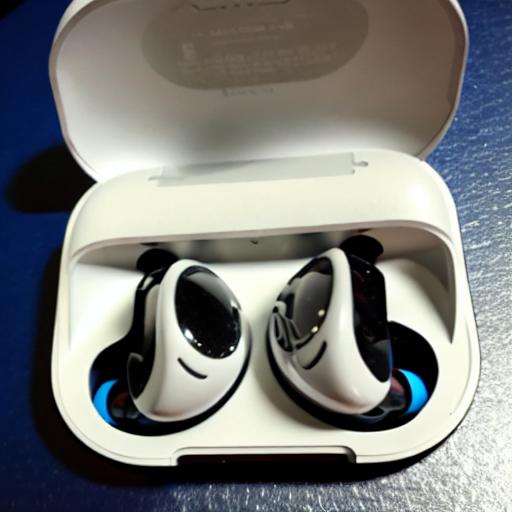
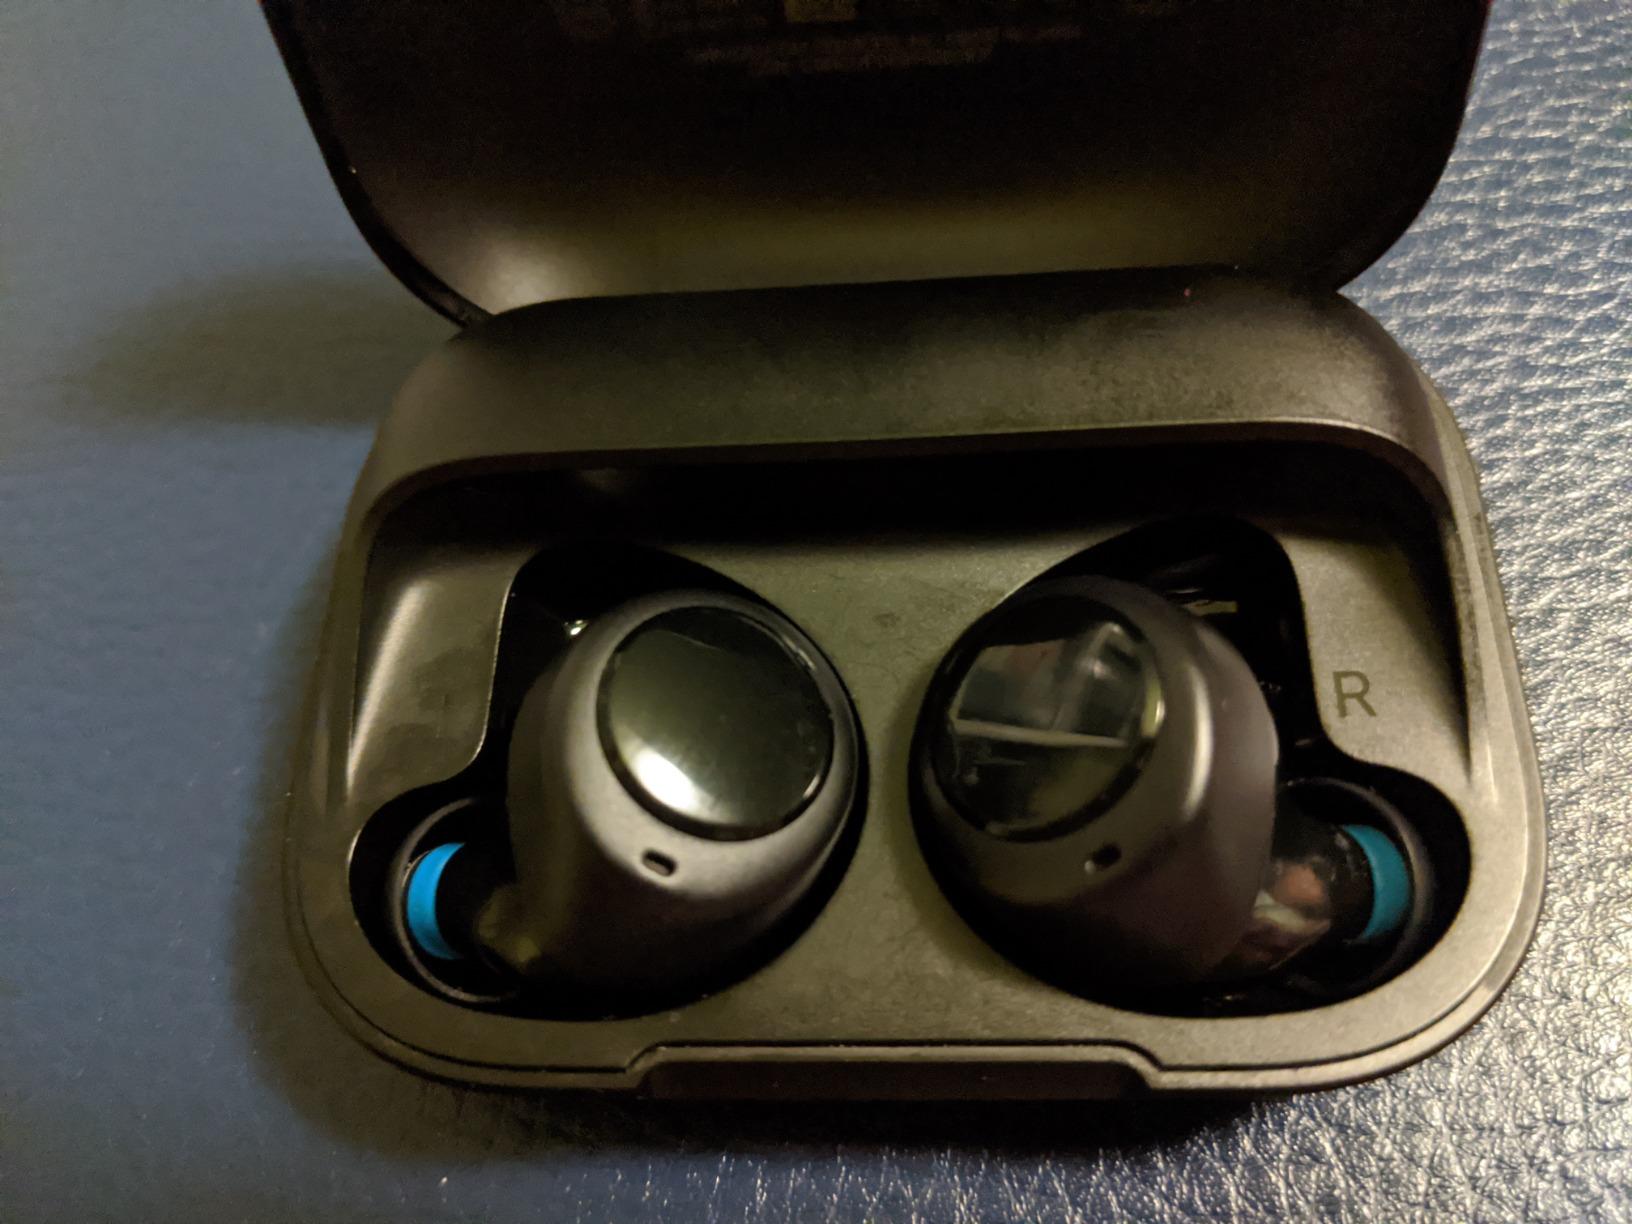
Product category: earbuds
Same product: no